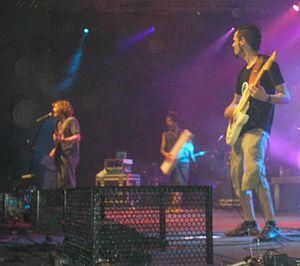
Oficina G3 est un groupe de rock et metal chrétien brésilien, originaire de São Paulo, dans l'État de São Paulo. Il est formé en 1987 par Juninho Afram, Walter Lopes, et Wagner García. Depuis plus de 20 ans, le groupe montre une stabilité étonnante, et continue de produire des albums malgré les changements de genres musicaux. En date, le groupe comprend quatre membres : Juninho Afram, Duca Tambasco, Jean Carllos et Mauro Henrique. Ils sont très souvent acclamés par la presse spécialisée.